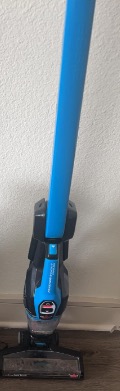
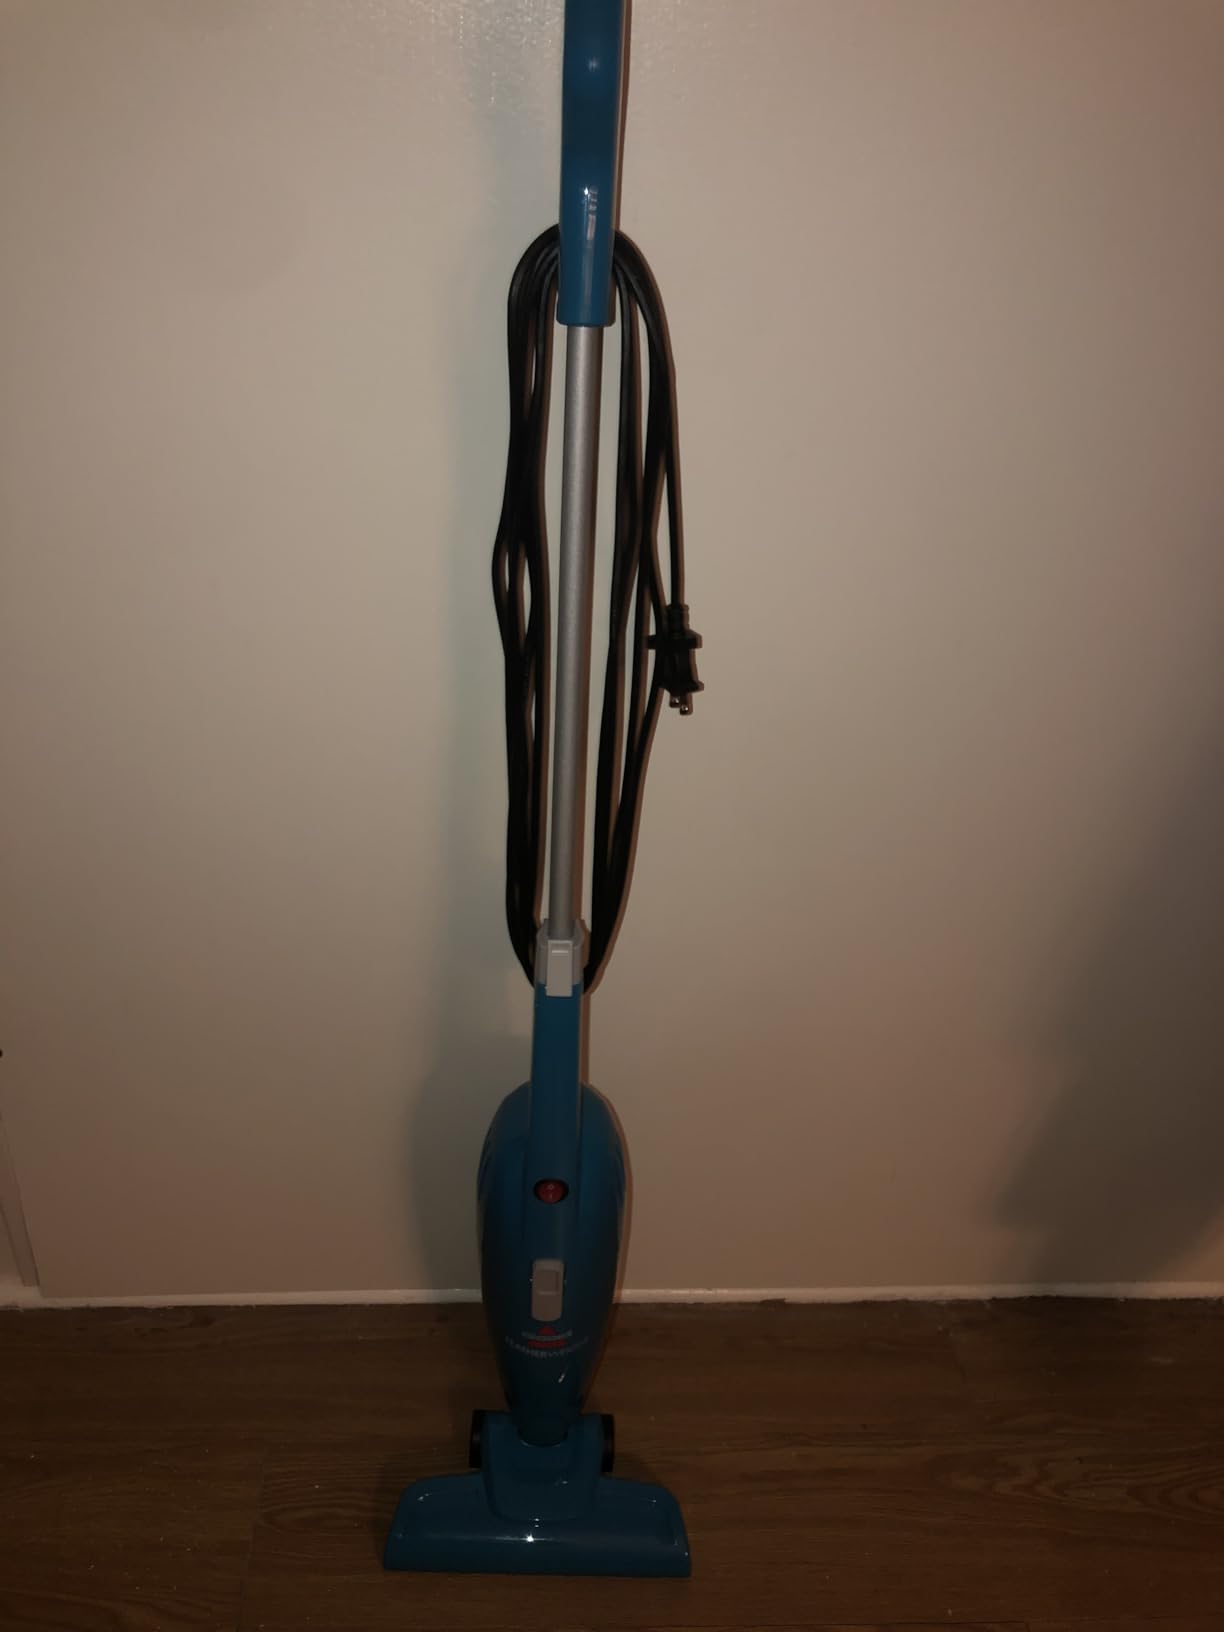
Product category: items_vacuum
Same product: no